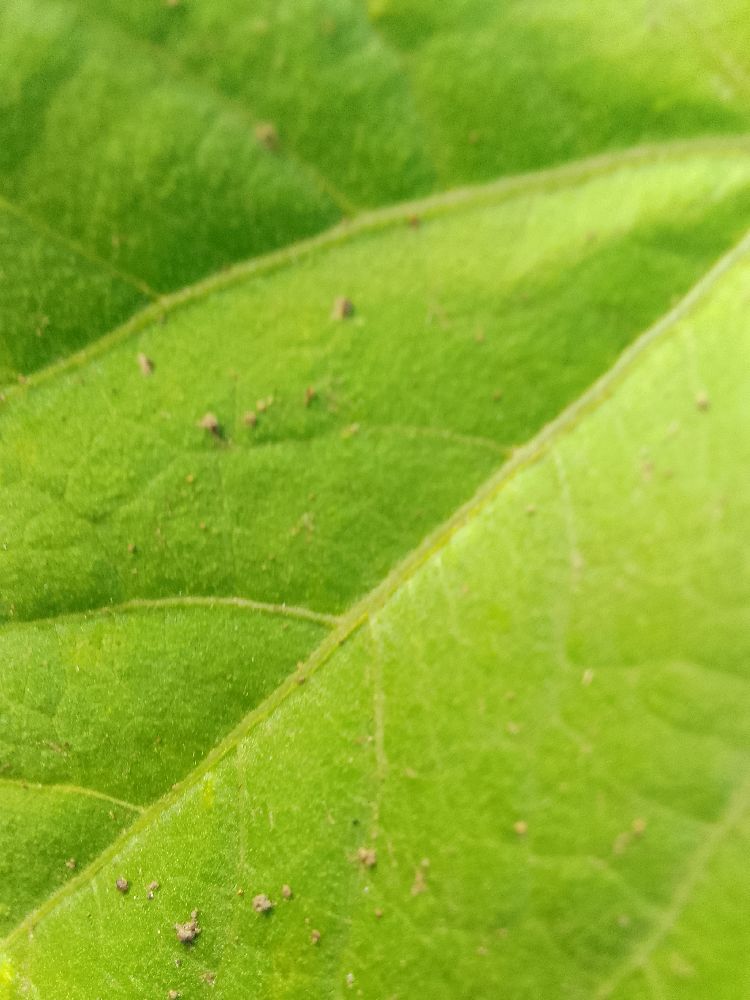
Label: healthy